Robosquirrel

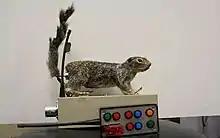
The second version of field robosquirrel

Robosquirrel refers to several versions of robotic squirrels developed by researchers at the University of California, Davis and San Diego State University. Robosquirrel is currently in use and development in an interdisciplinary research project that uses biorobotics to investigate how communication between prey (e.g., squirrels) and predators (e.g., rattlesnakes) evolve in response to each other. It has received extensive science and popular media coverage.